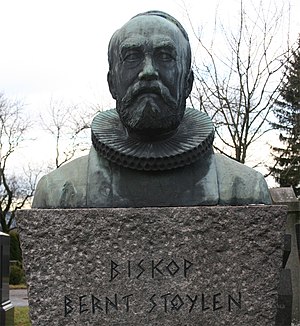
Bernt Støylen
Bernt Støylen.
Bernt Andreas Støylen var en norsk biskop.